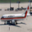
Label: airplane